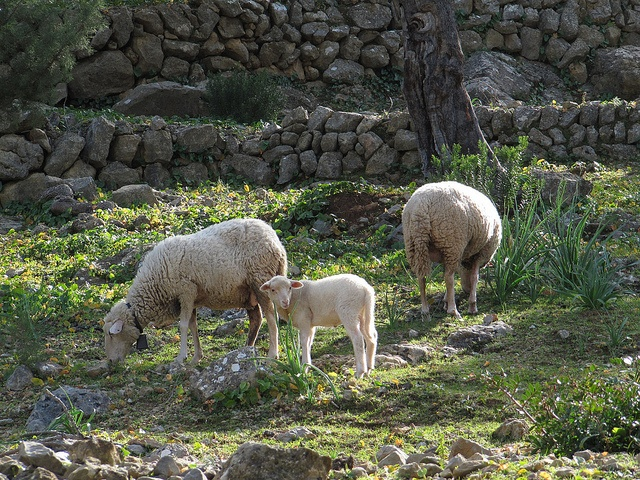
A herd of sheep standing on a lush green field.
The baby lamb is standing beside two adults eating grass.
Two sheep and a lamb (two from side and one from the back) standing and grazing in field with grass and rocks with rock walls behind.
a lamb standing next to a bigger sheep eating some grass
these sheep are standing on the rocks in a field